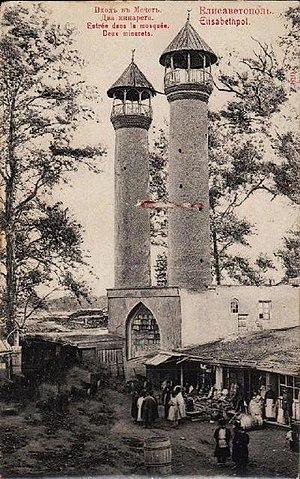
Gandja est la deuxième plus grande ville de la république d'Azerbaïdjan. Elle était nommée Elizavetpol de 1804 à 1918 et Kirovabad de 1935 à 1990. Quand l'Azerbaïdjan a pris son indépendance en 1991, le nom historique, Gandja, a été restauré. Sa population s'élevait à 328 400 habitants en 2015. Gandja est l'une des plus importantes villes d'Azerbaïdjan et elle est considérée également comme l'une des plus anciennes villes du Caucase.